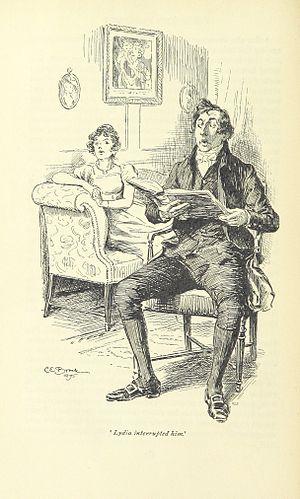
Illustration de C. E. Brock pour Pride and Prejudice (Edition MacMillan &amp
La famille Bennet est une famille de fiction imaginée par la romancière britannique Jane Austen. Elle occupe une place centrale dans le roman Orgueil et Préjugés car c'est la famille de l'héroïne, Elizabeth. Les relations complexes entre ses divers membres influencent l'évolution de l'intrigue. Dans une société où le mariage est le seul avenir envisageable pour une jeune fille de bonne famille, la présence au foyer de cinq filles à marier sans autres atouts que leur bonne mine, ne peut qu'être source de soucis. Or les époux Bennet n'assument pas leur rôle d'éducateurs ; la mère se démène si maladroitement, sous l'œil goguenard d'un mari indifférent, qu'elle fait fuir le jeune homme riche qui a remarqué l'aînée et la plus jolie de ses filles. Ces dernières ont des comportements bien différents selon l'éducation qu'elles ont reçue ou qu'elles se sont donnée : si les deux aînées, Jane et Elizabeth, ont une conduite irréprochable et sont appréciées de leur père, si Mary, la moins jolie, affiche des prétentions intellectuelles et musicales, les deux plus jeunes sont laissées presque à l'abandon sous la supervision brouillonne de leur mère.